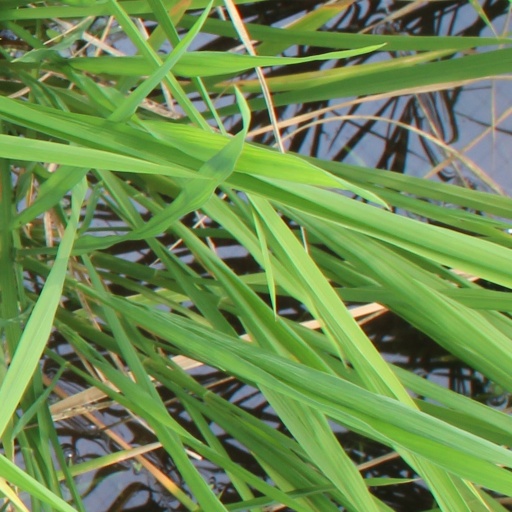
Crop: rice